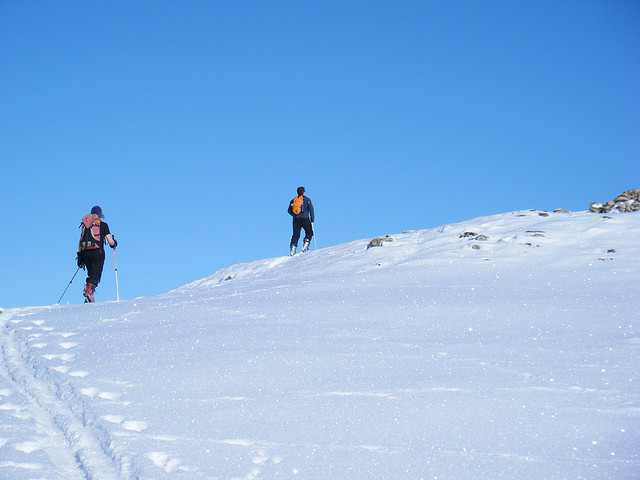
user: Given an image and a question. Answer the question in a short answer. Question: What type of skiing is going on here? Short Answer:
assistant: cross country